Alectrosaurus

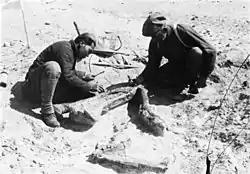
Excavation of the right hindlimb of "A. olseni" specimen AMNH 6554, in 1923. George Olsen on the right

In 1923, the Third Asiatic Expedition of the American Museum of Natural History, led by chief paleontologist Walter W. Granger, was hunting for dinosaur fossils in Mongolia. On April 25 in the gobi desert, assistant paleontologist George Olsen excavated and recovered the holotype AMNH FARB 6554, a nearly complete right hindlimb. This included a virtually complete right hindlimb with some elements from the left pes and two manual unguals. On May 4, Olsen discovered another specimen approximately away from his first find, catalogued as AMNH 6368. This specimen included a right humerus, two incomplete manual digits, four fragmentary caudal vertebrae, and other two or three unspecified elements that were discarded due to bad preservation. These discoveries were made at the Iren Dabasu Formation in what is now the Inner Mongolia Autonomous Region (Nei Mongol Zizhiqu) of China.